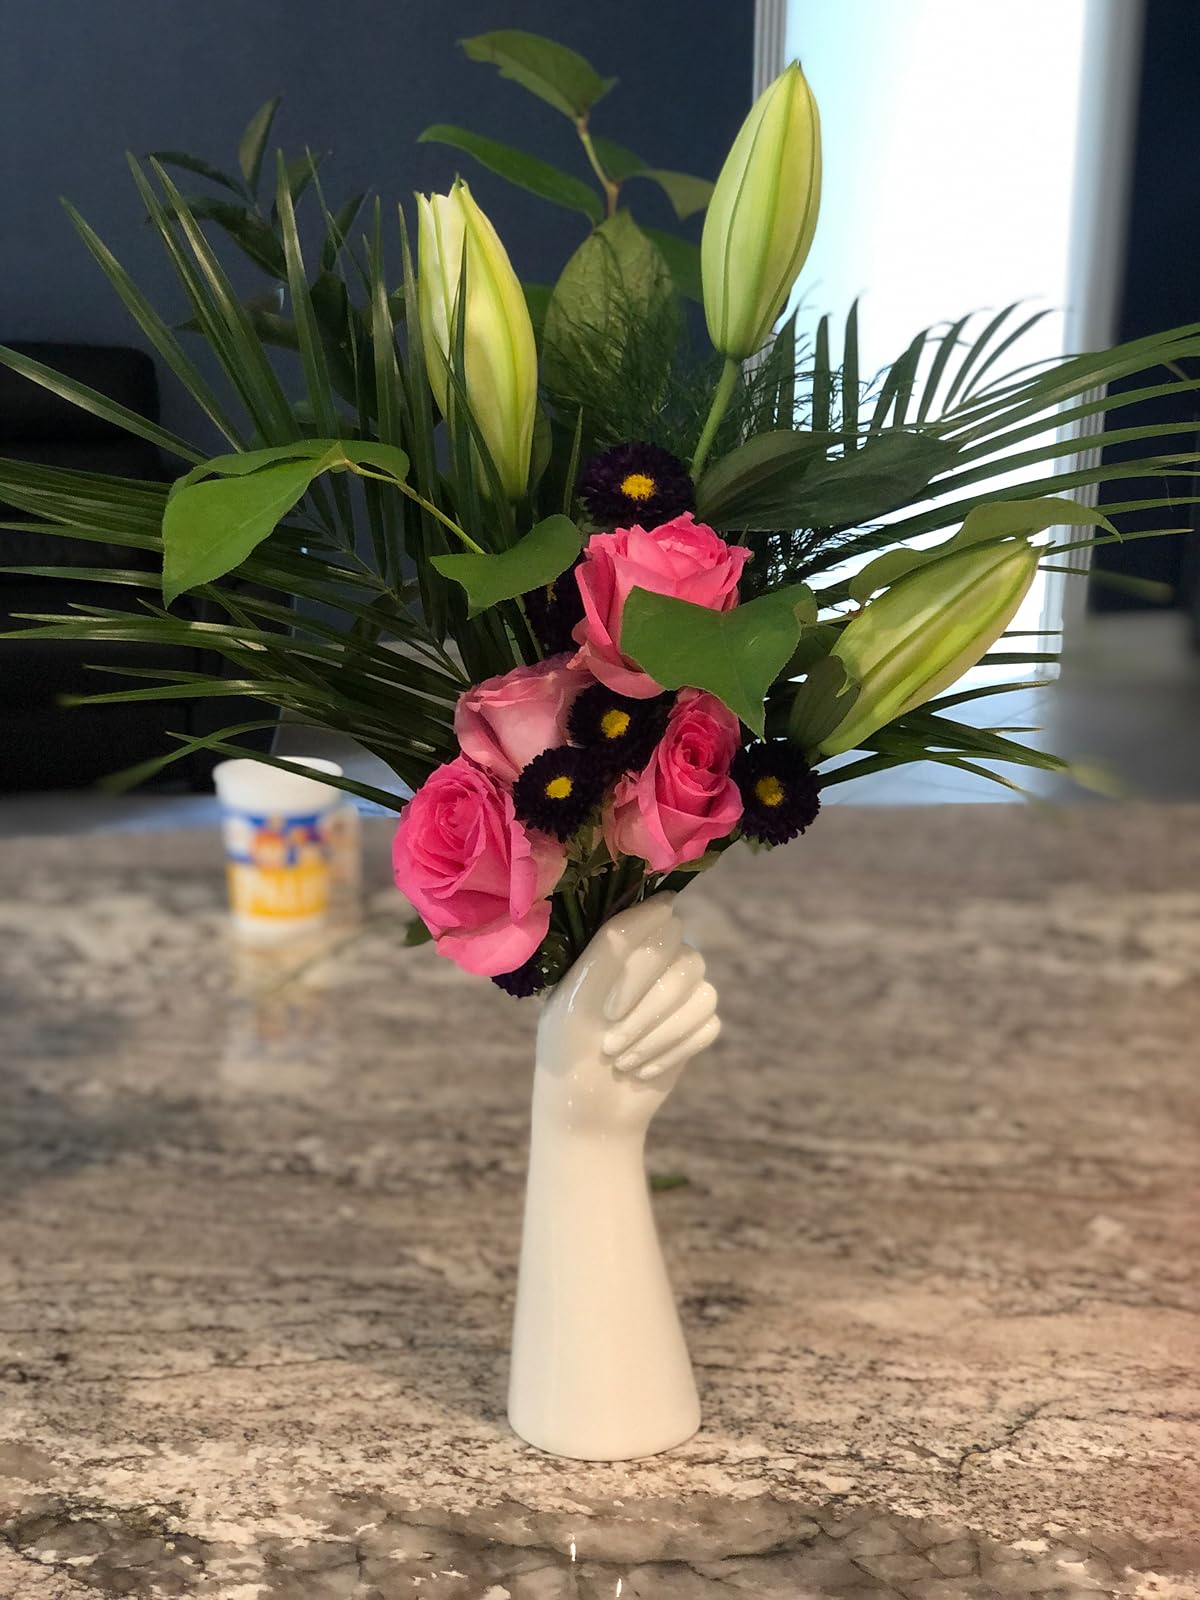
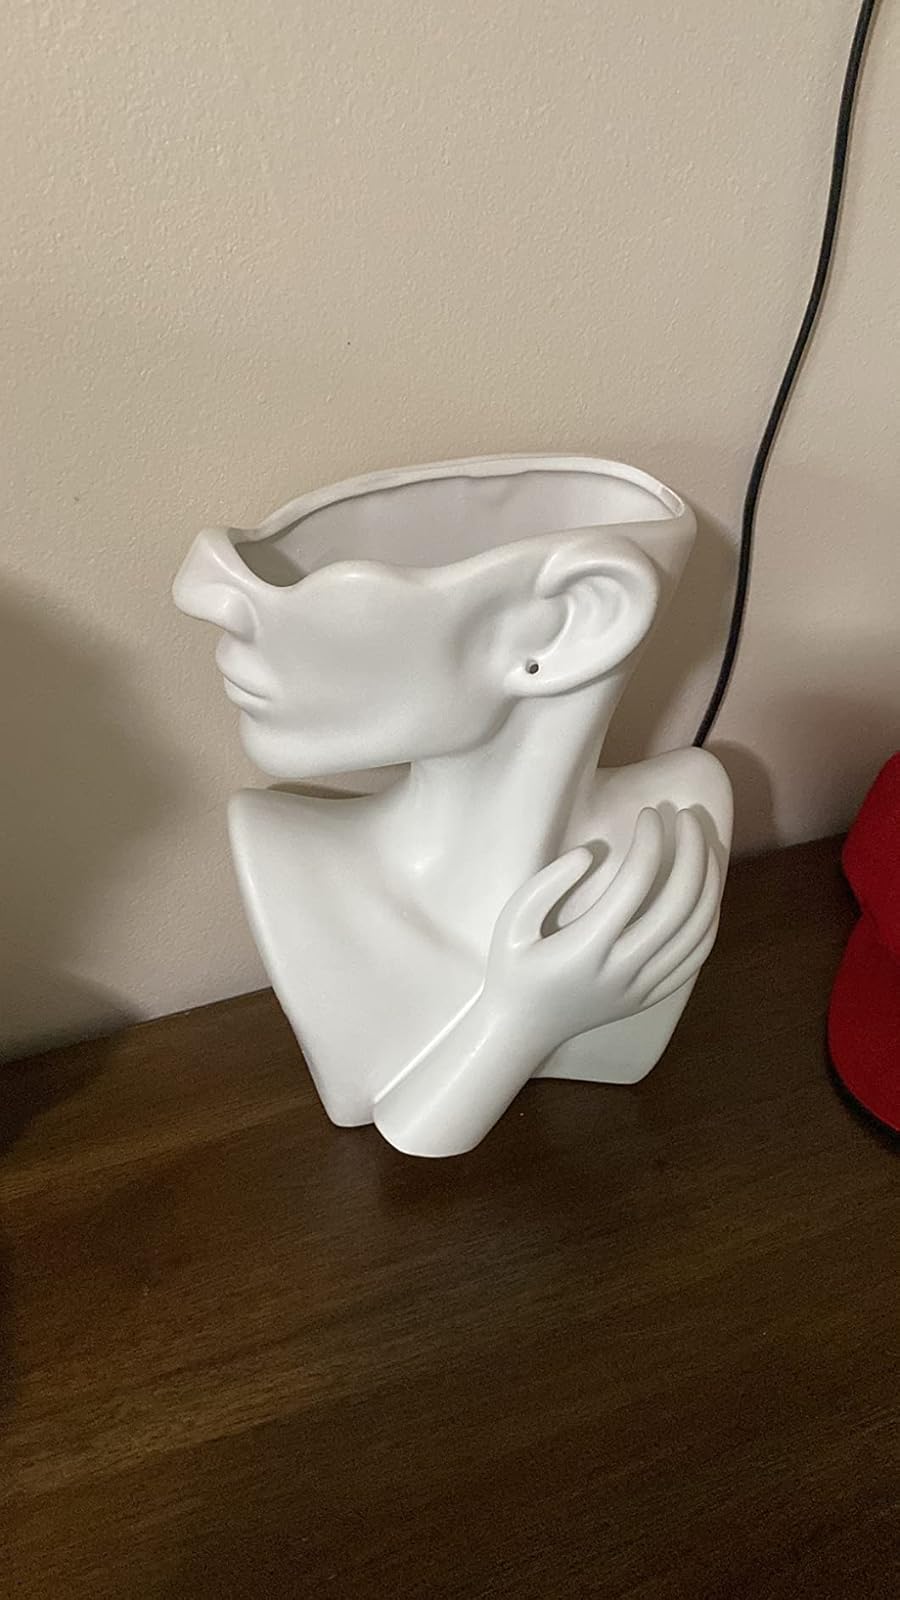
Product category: vase
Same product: no